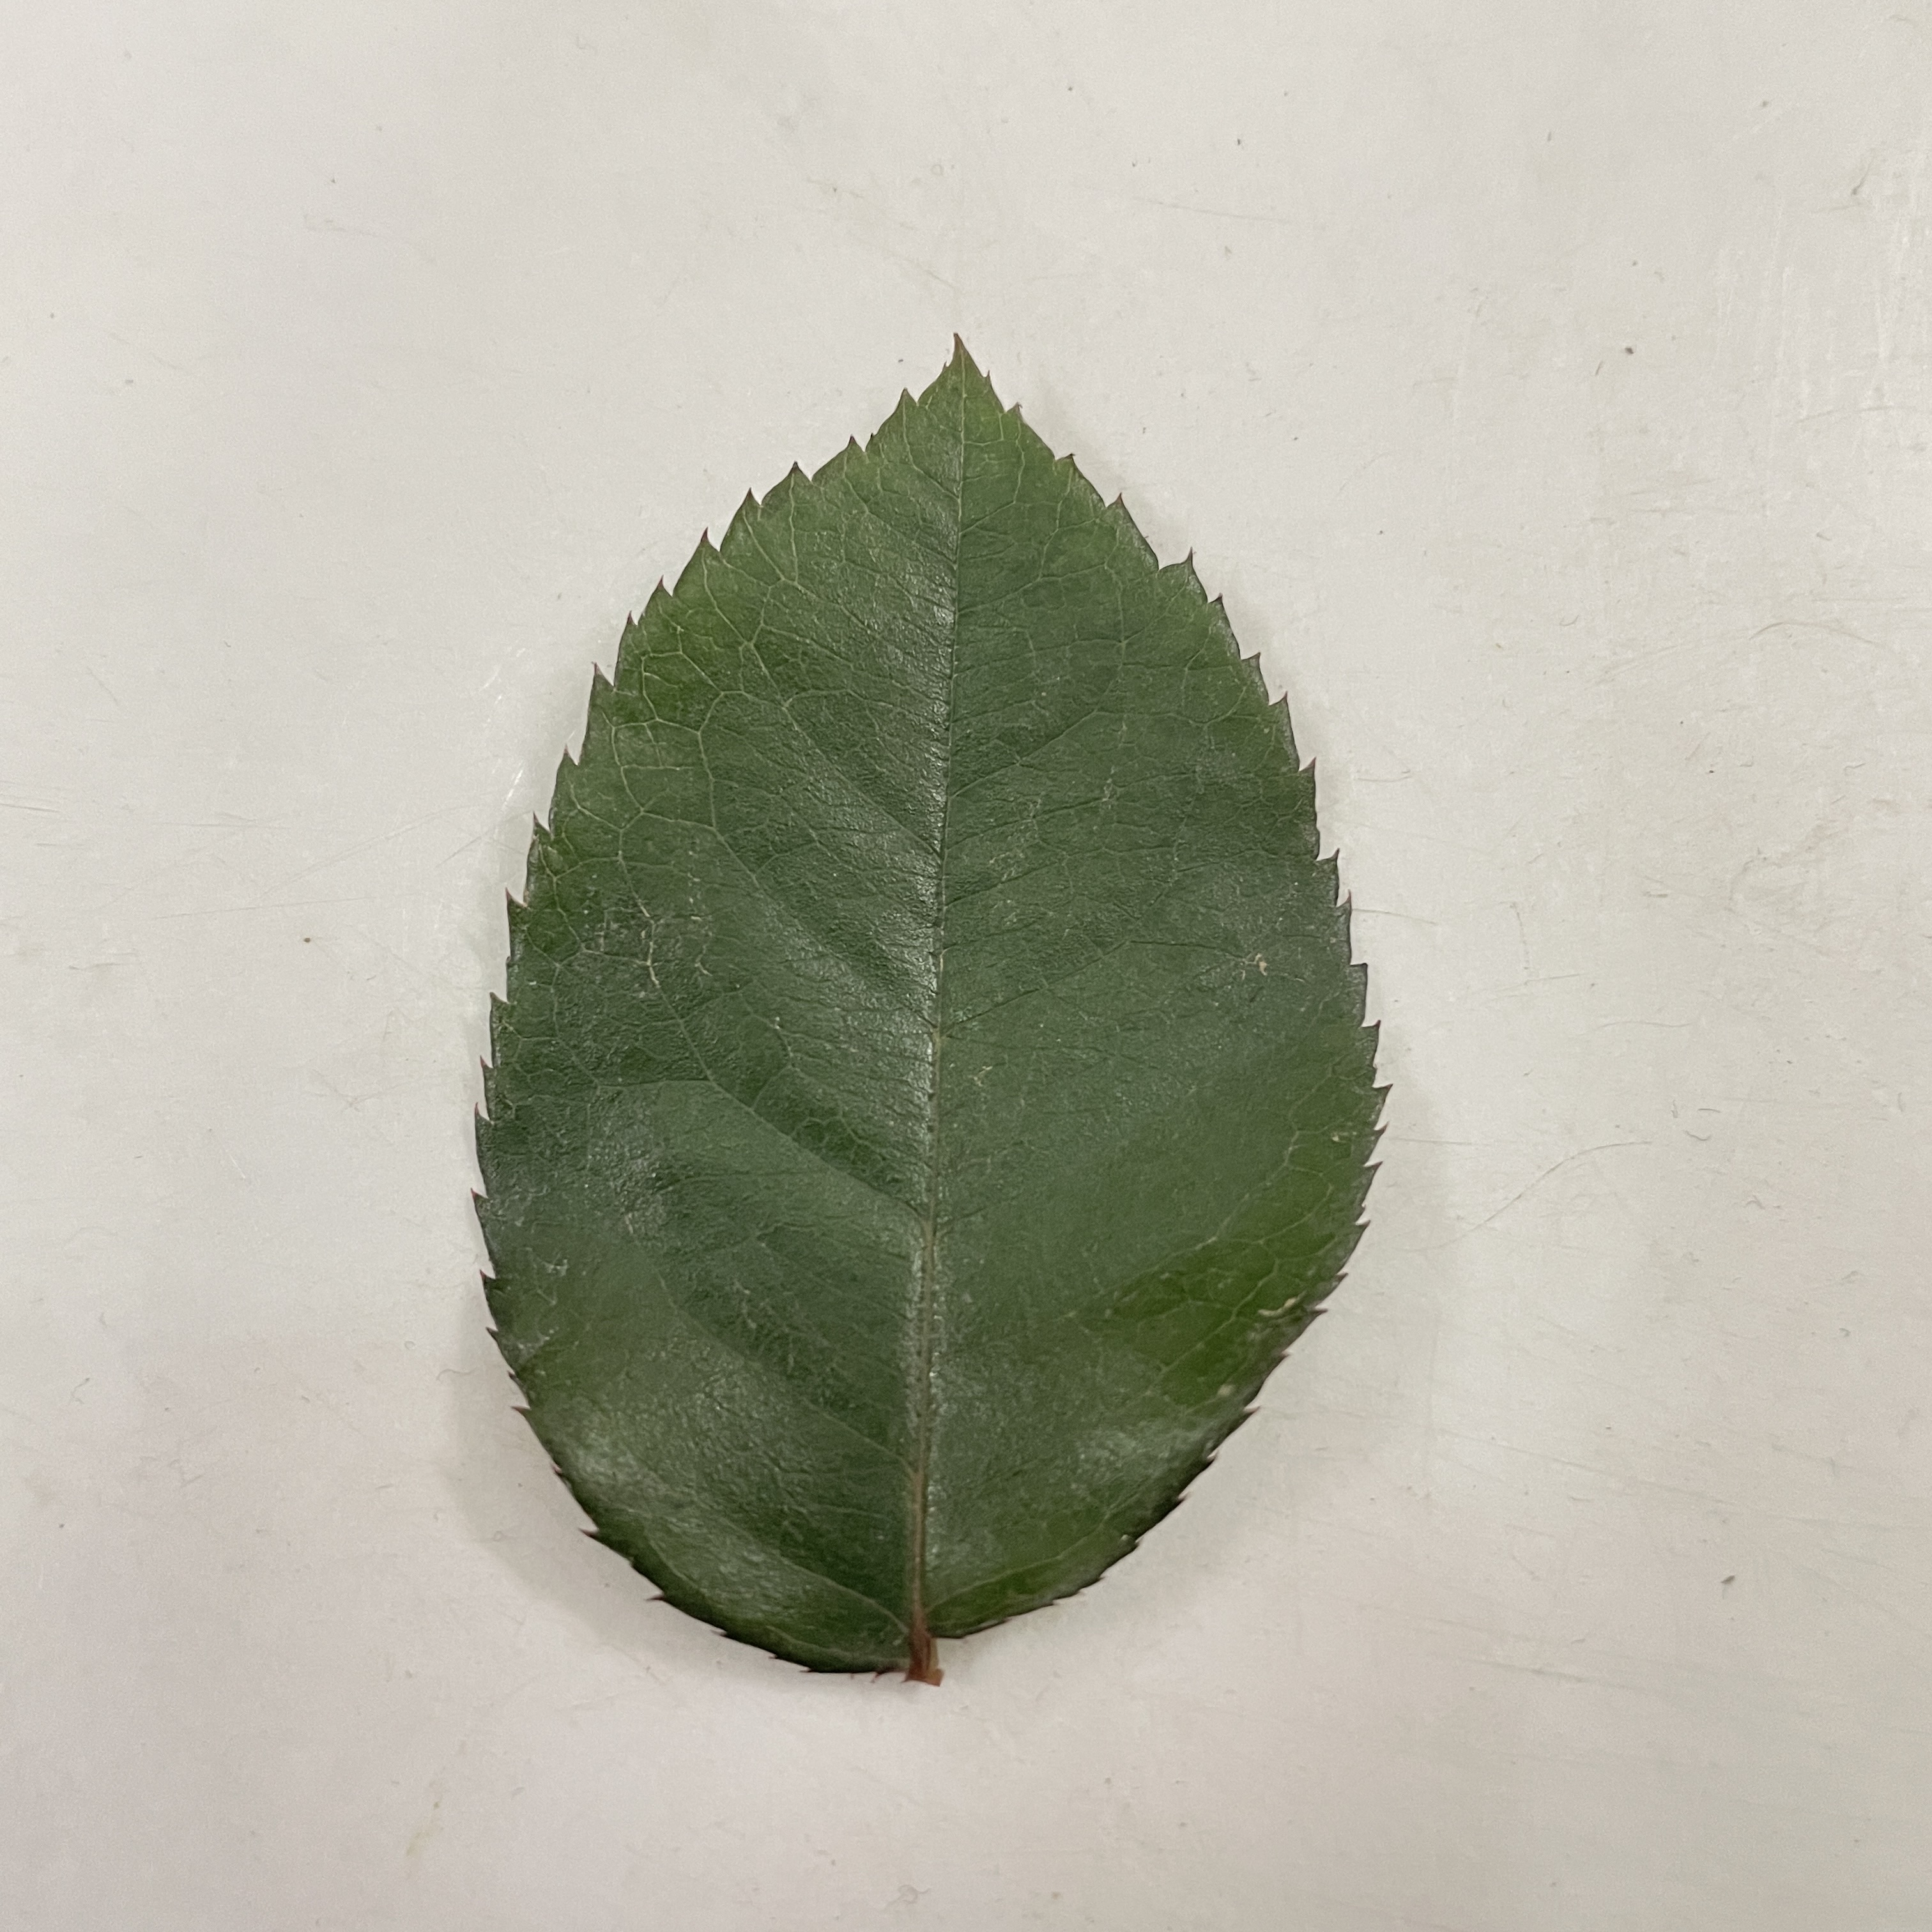
Label: Healthy Leaf